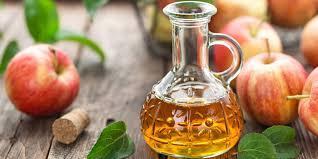
Label: apples